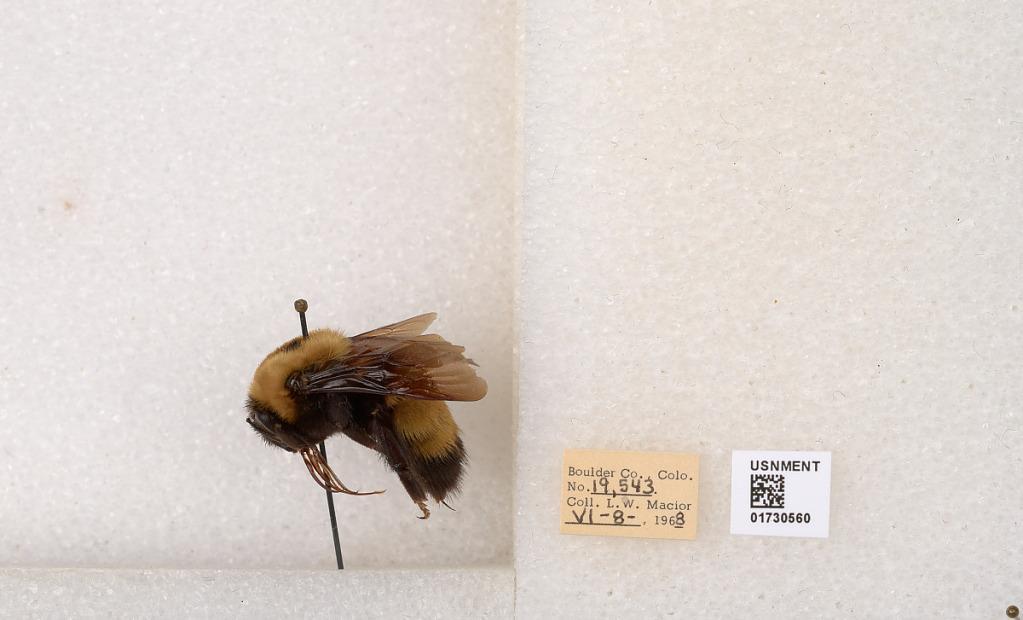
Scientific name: Bombus (Bombus) nevadensis Cresson
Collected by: L. Macior
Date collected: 1968-6-8
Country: United States
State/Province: Colorado
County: Boulder
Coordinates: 40.0925, -105.358